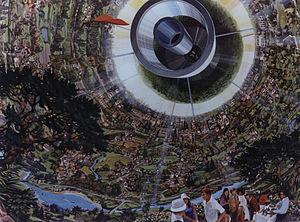
Un vaisseau générationnel ou vaisseau colonie, vaisseau monde ou encore arche spatiale, est une catégorie de vaisseau spatial, relevant aujourd'hui de la spéculation et dont l'idée est issue de la littérature de la science-fiction.
Les Villes de l'espace : vers le peuplement, l'industrialisation et la production d'énergie dans l'espace est un livre publié en 1977, écrit par Gerard K. O'Neill, et constitue une feuille de route pour ce que les États-Unis pourraient faire dans l'espace après le programme Apollo. Il envisage de construire de grandes colonies habitées sous la forme de cylindres O'Neill, en particulier près des points de Lagrange. Ces colonies seraient construites en utilisant des matières premières tirées de la surface lunaire à l'aide d'une catapulte électromagnétique fonctionnant avec des panneaux solaires ainsi que depuis des astéroïdes, et financées par la construction de centrale solaires orbitales.